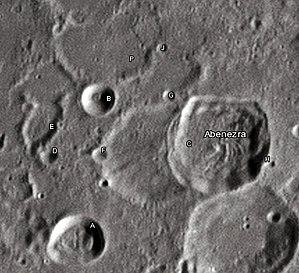
Abenezra est le nom d'un cratère d'impact sur la face visible de la Lune, dans sa partie sud. Le nom fut officiellement adopté par l'Union astronomique internationale en 1935, en référence à Abraham Ibn Ezra, érudit juif de l’« Âge d'or » espagnol au Moyen Âge. Le cratère fut observé pour la première fois en 1645, par Johannes Hevelius.